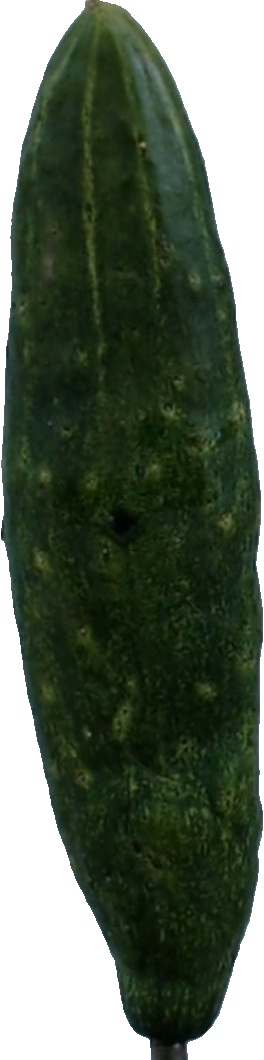
Label: cucumber_3